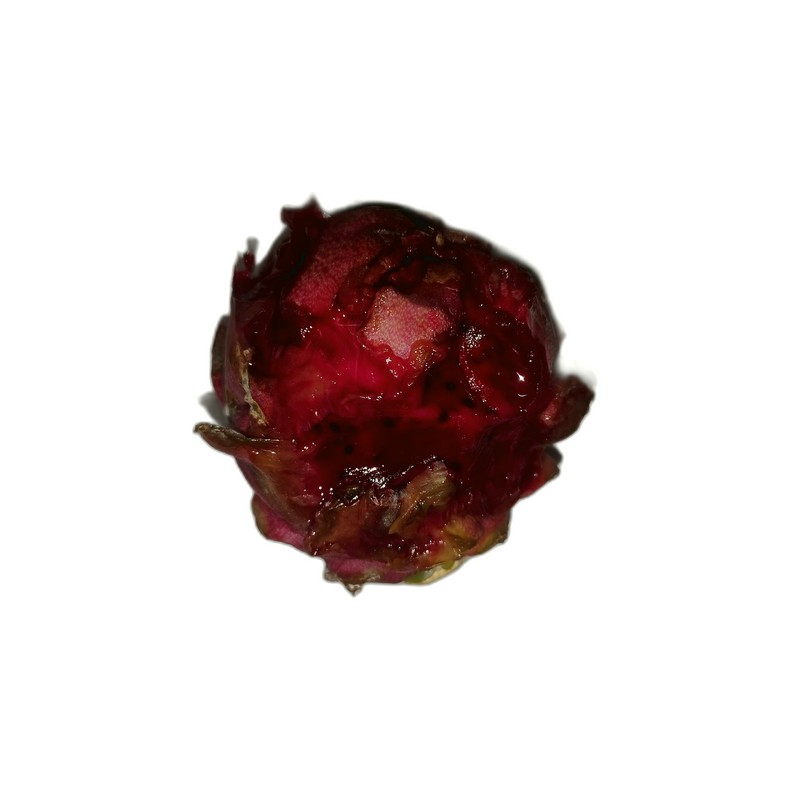
Label: Defect Dragon Fruit